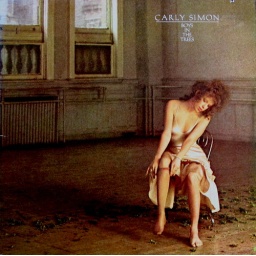
carly simon: boys in the trees 1978